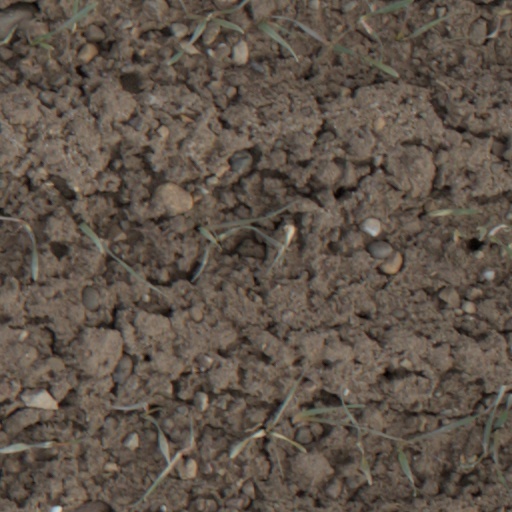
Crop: wheat